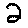
Label: 2